Natzmer

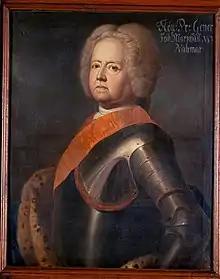
Dubislav Gneomar von Natzmer, Prussian field marshal

The Natzmer family is an old Pomeranian noble family, whose members held significant military positions in the Kingdom of Prussia and later in the German Empire. The family belonged to the German nobility.